Verizon High Speed Internet

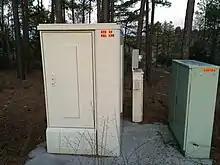
A remote terminal (RT) owned by Verizon

Verizon High Speed Internet is available in Delaware, Massachusetts, Maryland, New York, New Jersey, Pennsylvania, Rhode Island, Virginia, and Washington, D.C. where Verizon has coverage. Availability and speed are determined by the presence of a DSLAM in the local central office or remote terminal and the overall local loop length/distance from the C.O./RT to the customer premises. Maximum DSL connection speed decreases as the loop length increases.